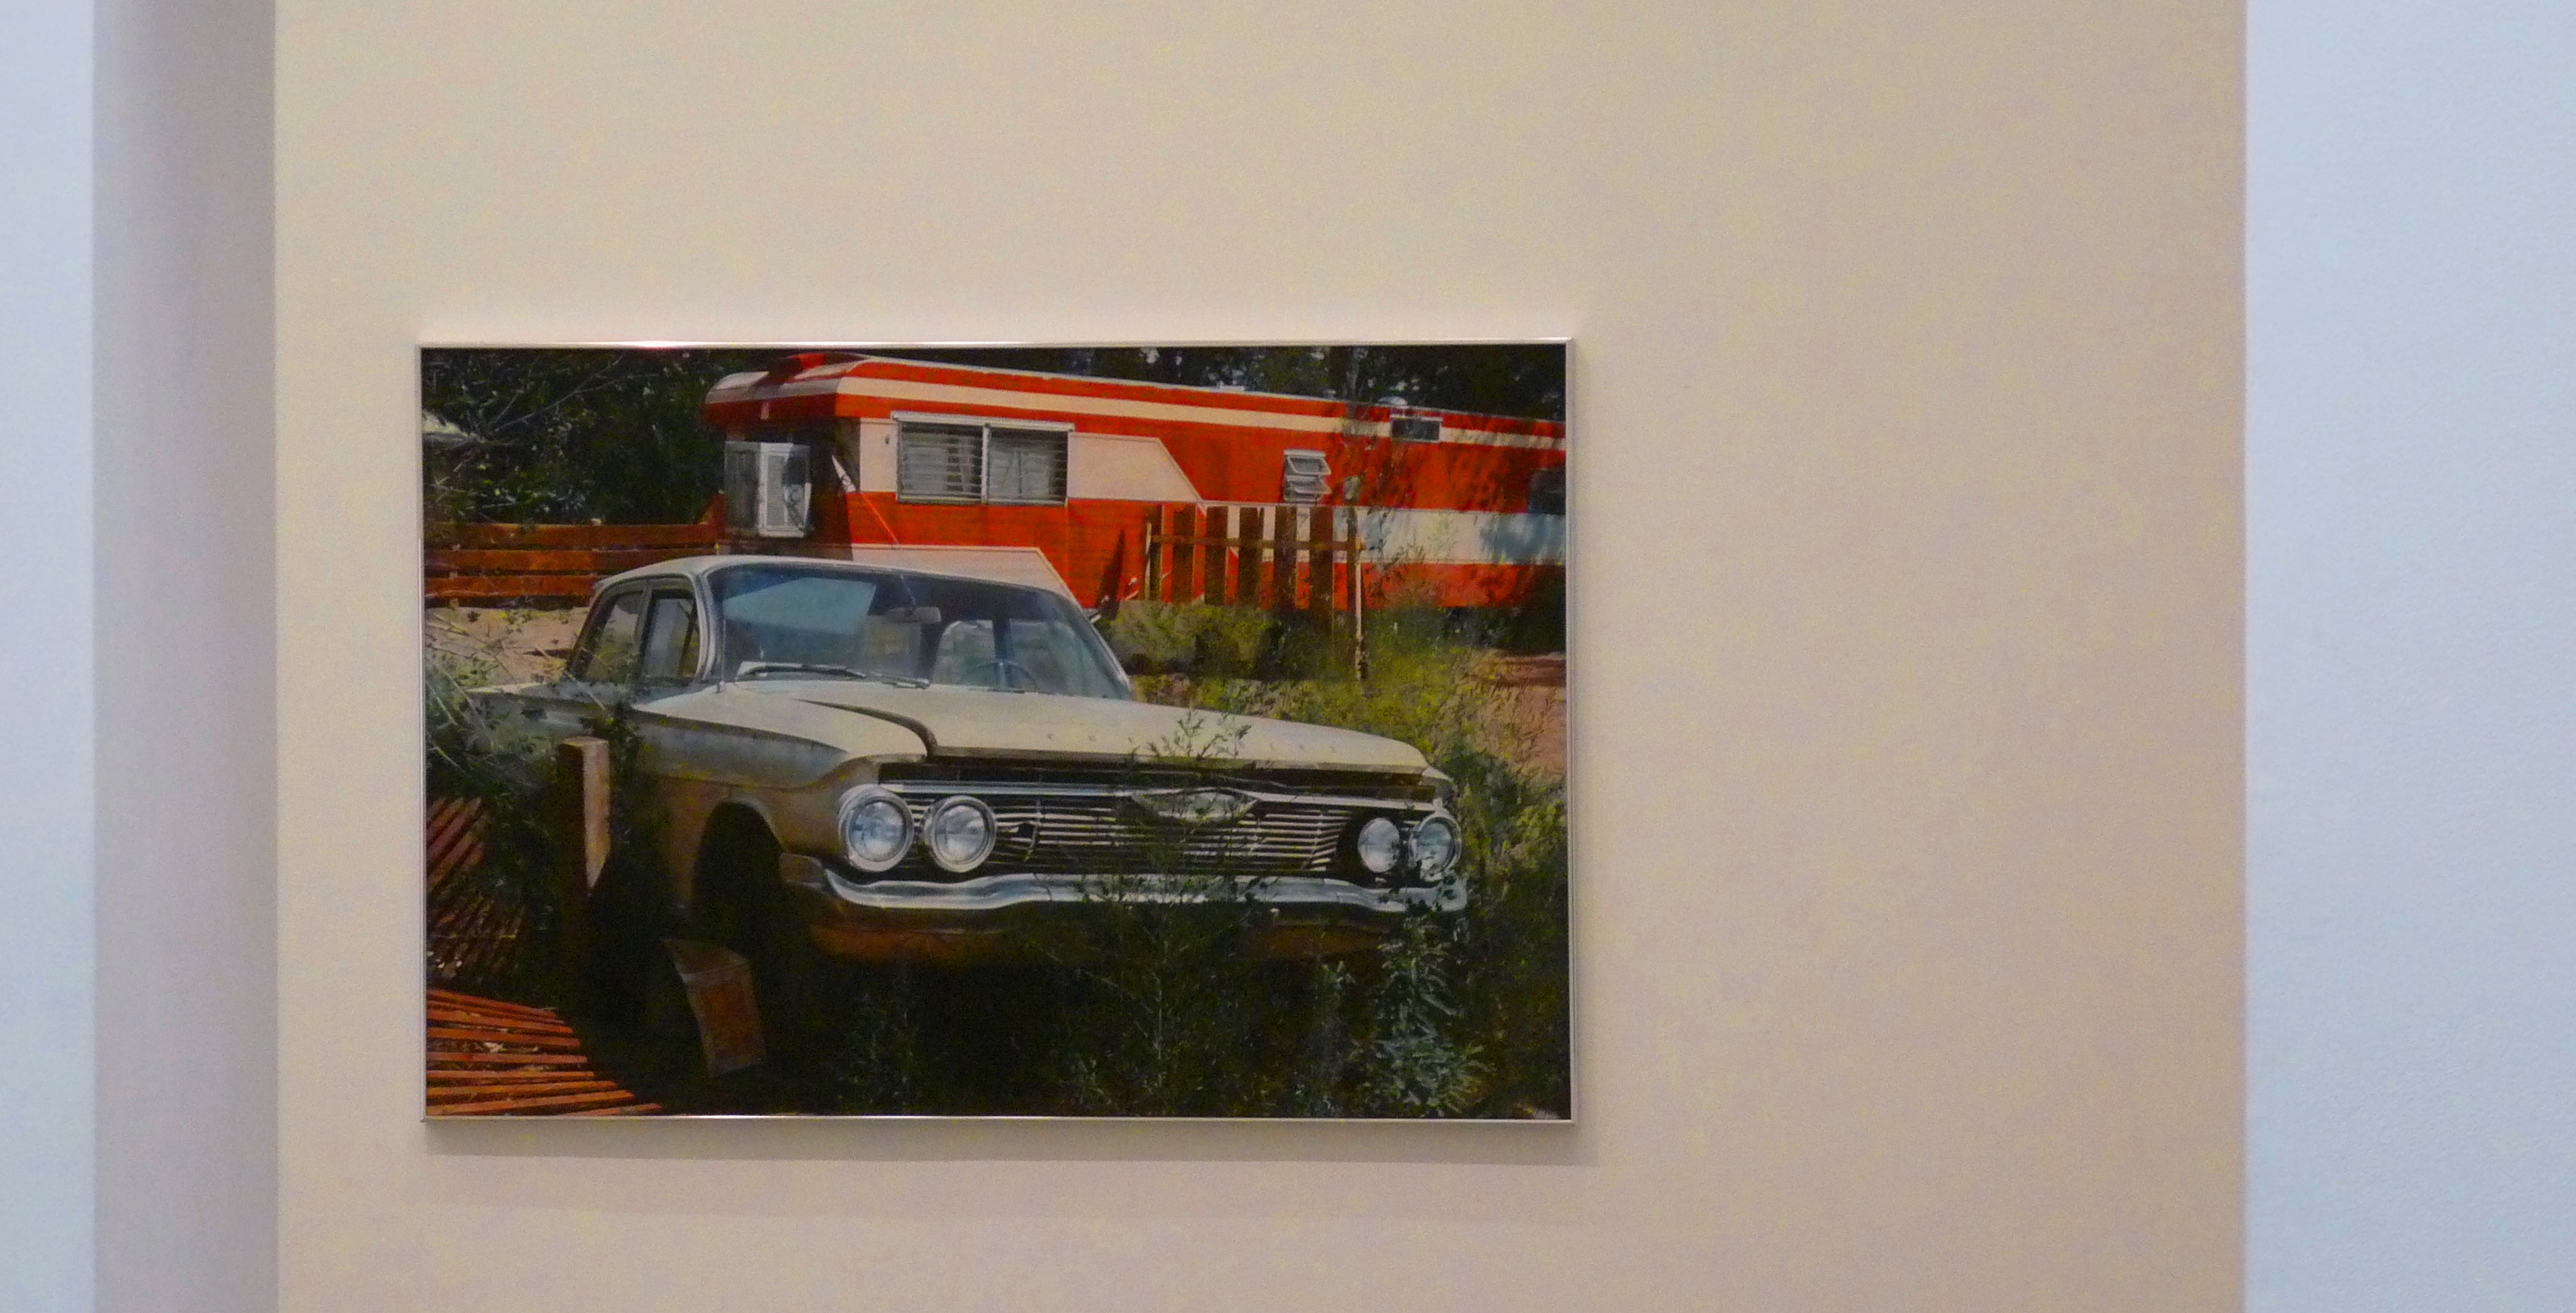
home, painting, interior design, art, sketch, drawing, tourist attraction, exhibition, modern art, art gallery, art exhibition